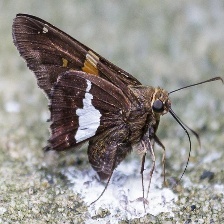
Species: SILVER SPOT SKIPPER